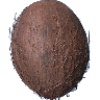
Label: Cocos 1